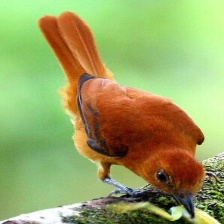
Species: CINNAMON ATTILA
Scientific name: ATTILA CINNAMOMEUS